Gabriel Expilly

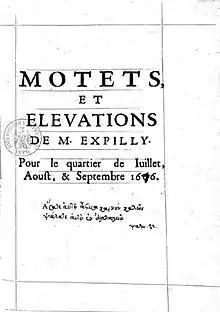

Expilly wrote a significant amount of religious music, which seems to have earned him some esteem from his contemporaries, but his work is completely lost. The only remaining evidence is the printed booklet for the service of the Chapelle royale: